Norwalk, Connecticut

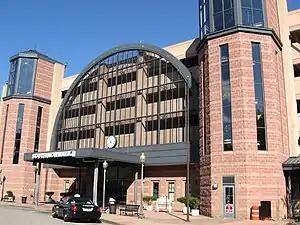
West entrance of the South Norwalk train station

The Metro-North Railroad's New Haven Line runs through and stops in Norwalk. The train goes west and east, with Grand Central Terminal and New Haven Union Station being the final stops. The Danbury Branch runs from South Norwalk to Danbury, CT. Four stations are in Norwalk, three of them on the main line which is: Rowayton, South Norwalk and East Norwalk. The fourth station, Merritt 7, is on the Danbury Branch. Metro-North provides commuter service for all four stations.